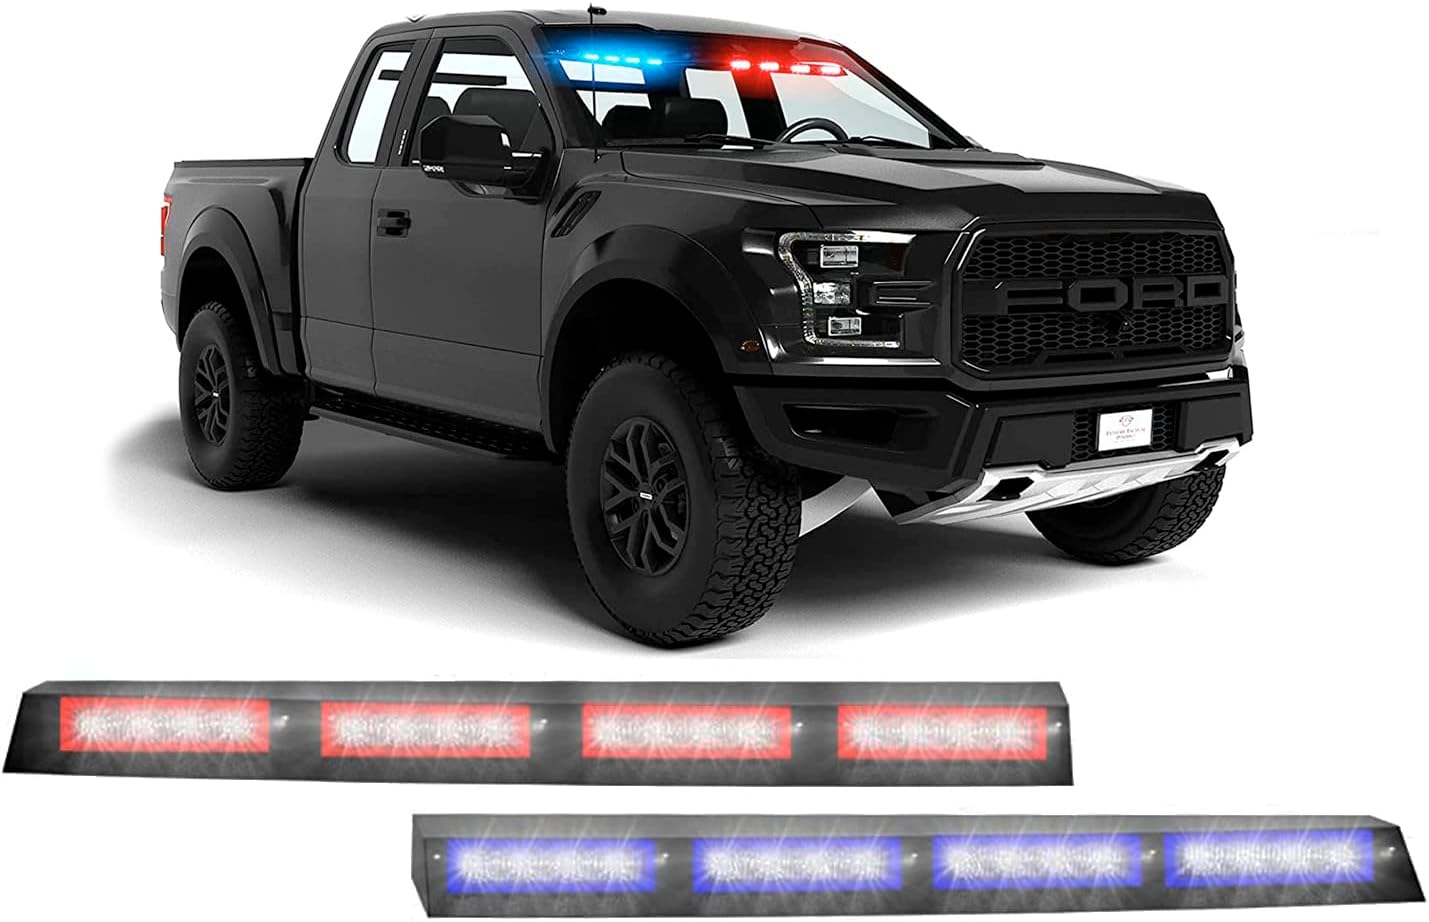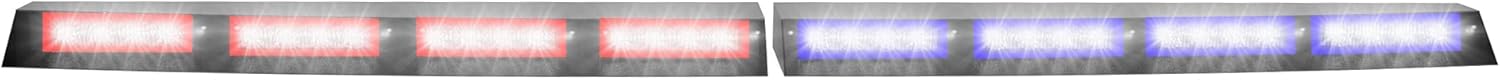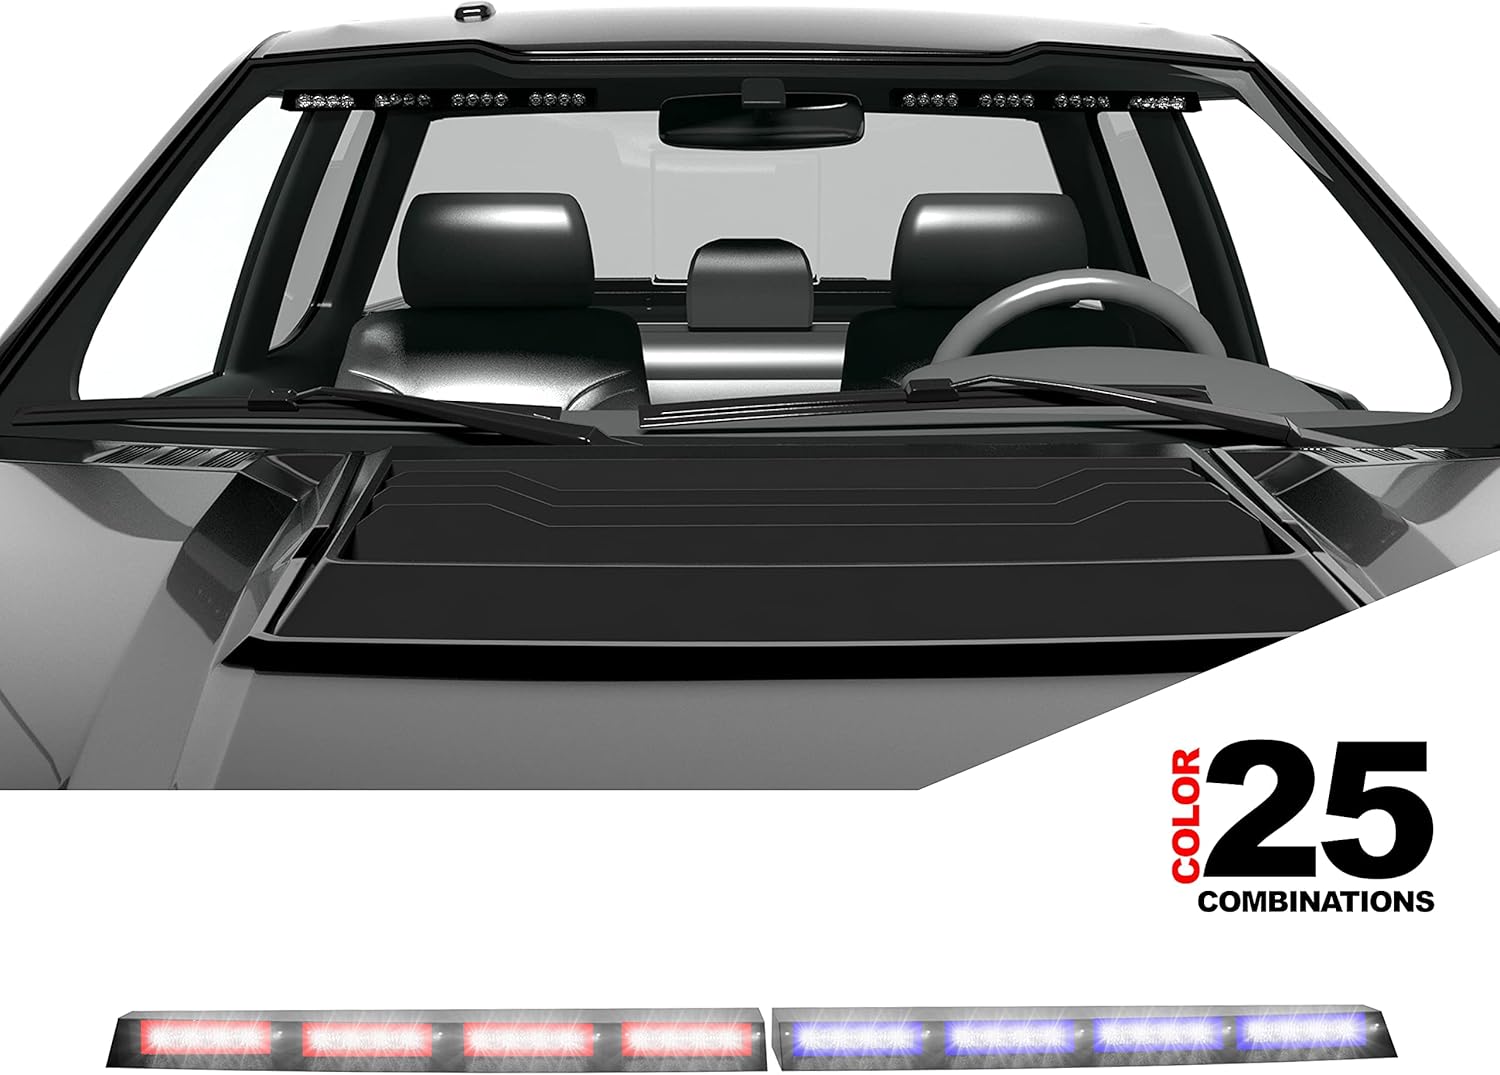
Extreme Tactical Dynamics Elemental 40 Visor Light LED Strobe Visor Light Interior Windshield Light Bar Split Mount Emergency Lights - Red/Blue
Category: Automotive
Extreme Tactical Dynamics Elemental 40 Visor Light LED Strobe Visor Light Interior Windshield Light Bar Split Mount Emergency Lights - Red/Blue
Features: High Intensity LED Strobe Light for All Emergency Vehicles and Safety Warning Vehicles, dual windshield visor suitable for any car or truck windshield. | Light bar built with four 3-watt LEDs and universal fit, perfect emergency lights for undercover police cars, construction vehicles, volunteer firefighter personal vehicles. | With a cigarette lighter plug and 25 high power pre-programmed flash patterns for your windshield visor light. | High-quality, high-intensity, has an easy to mount, universal fit created with the user in mind. | Easy installation, light bars lifespan of 100,000 hours, and a multitude of strobe patterns.